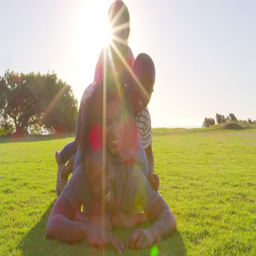
happy black family lying in a pile on grass outdoors